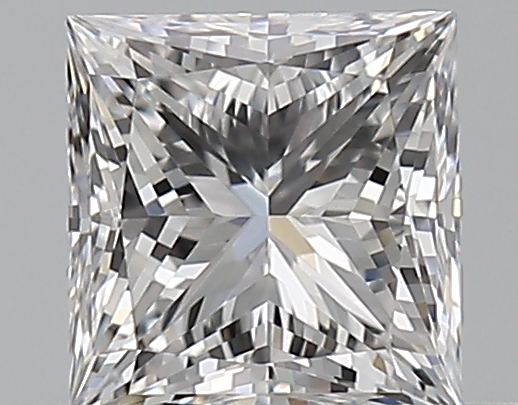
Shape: princess
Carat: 0.59
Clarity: VVS2
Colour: F
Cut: EX
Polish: EX
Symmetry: VG
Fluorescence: N
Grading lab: GIA
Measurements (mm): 4.61 x 4.49 x 3.3